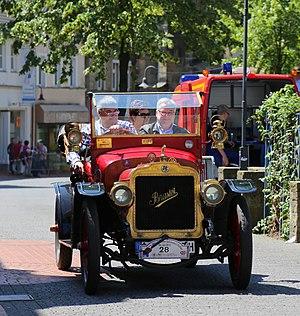
Boris Vian, né le 10 mars 1920 à Ville-d'Avray et mort le 23 juin 1959 à Paris, est un écrivain, poète, parolier, chanteur, critique musical, musicien de jazz et directeur artistique français. Ingénieur formé à l'École centrale, il s'est aussi adonné aux activités de scénariste, de traducteur, de conférencier, d'acteur et de peintre.